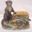
Label: otter